IBM 3740

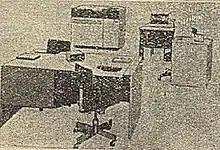
IBM 3740 system with IBM 3742 Dual Data Station on front

The IBM 3740 System was designed to make the station independent of the system for which the data was being collected. The work station could be placed in varied environments to allow on-location data entry according to the needs of the user. The dual work station offered an almost double capacity for locations with heavy data entry requirements. The system offered enhancements to provide interaction with mainframe computers as needed, including a Data Converter and an in/out transfer capability with the computer over the data network. In addition local print capability at 40 cps for some of the models of the IBM 3741 as well as options to go up to 80 cps or even 120 cps on these units makes the system even more usable.